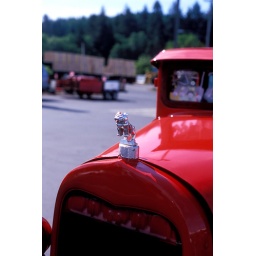
A red car in Forks WA